Armoured fighting vehicle

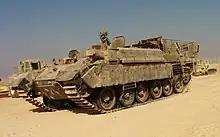
IDF Puma combat engineering vehicle

An "infantry mobility vehicle" ("IMV") or "protected patrol vehicle" ("PPV") is a wheeled armoured personnel carrier (APC) serving as a military patrol, reconnaissance or security vehicle. Examples include the ATF Dingo, AMZ Dzik, AMZ Tur, Mungo ESK, and Bushmaster IMV. This term also applies to the vehicles currently being fielded as part of the MRAP program.